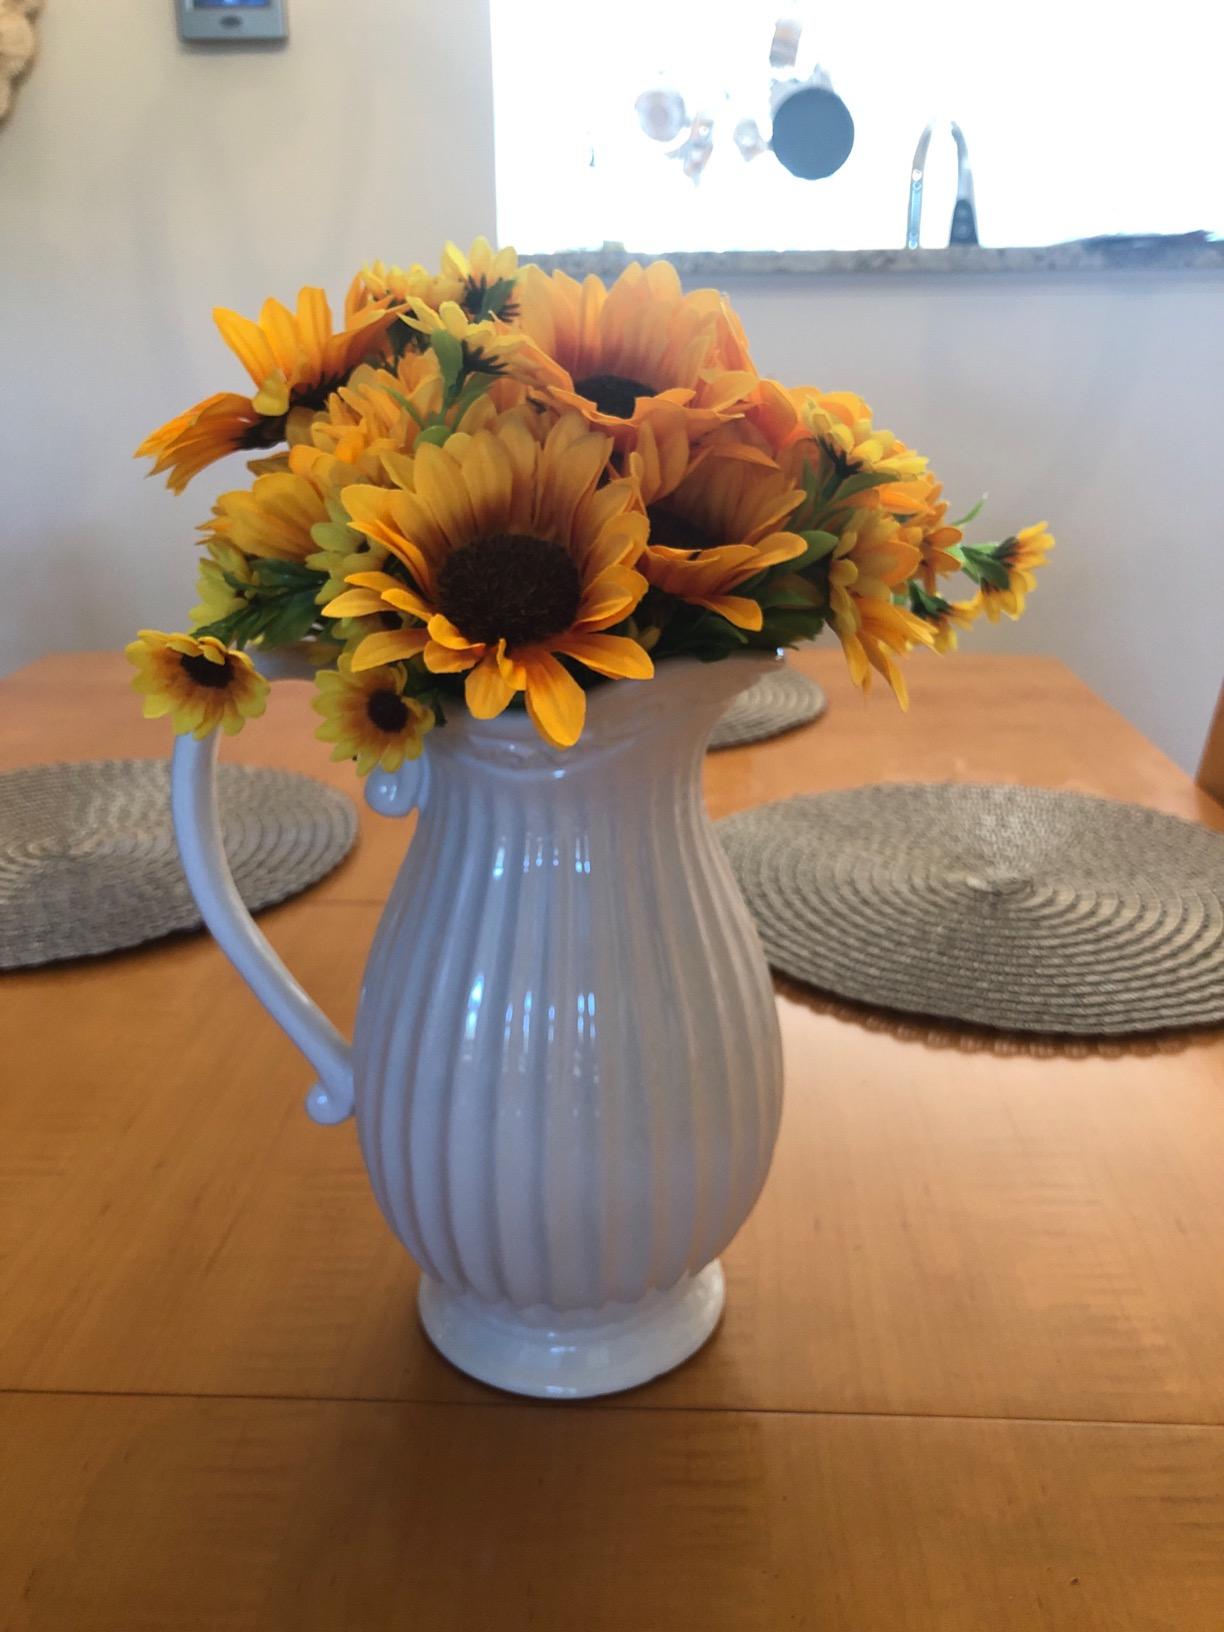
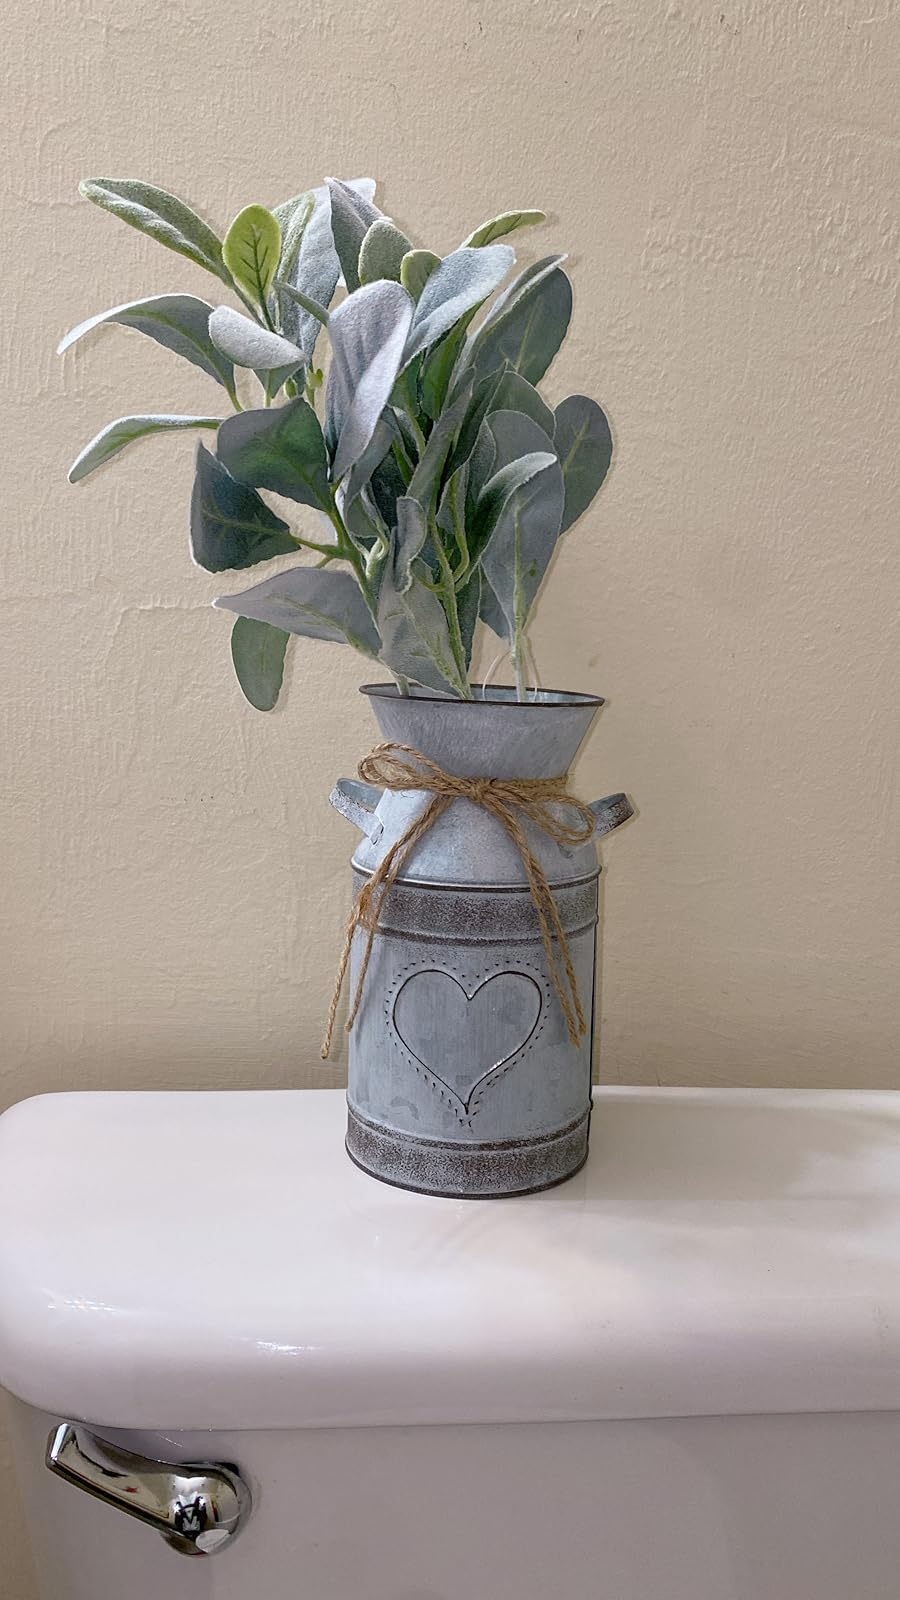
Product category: vase
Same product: no